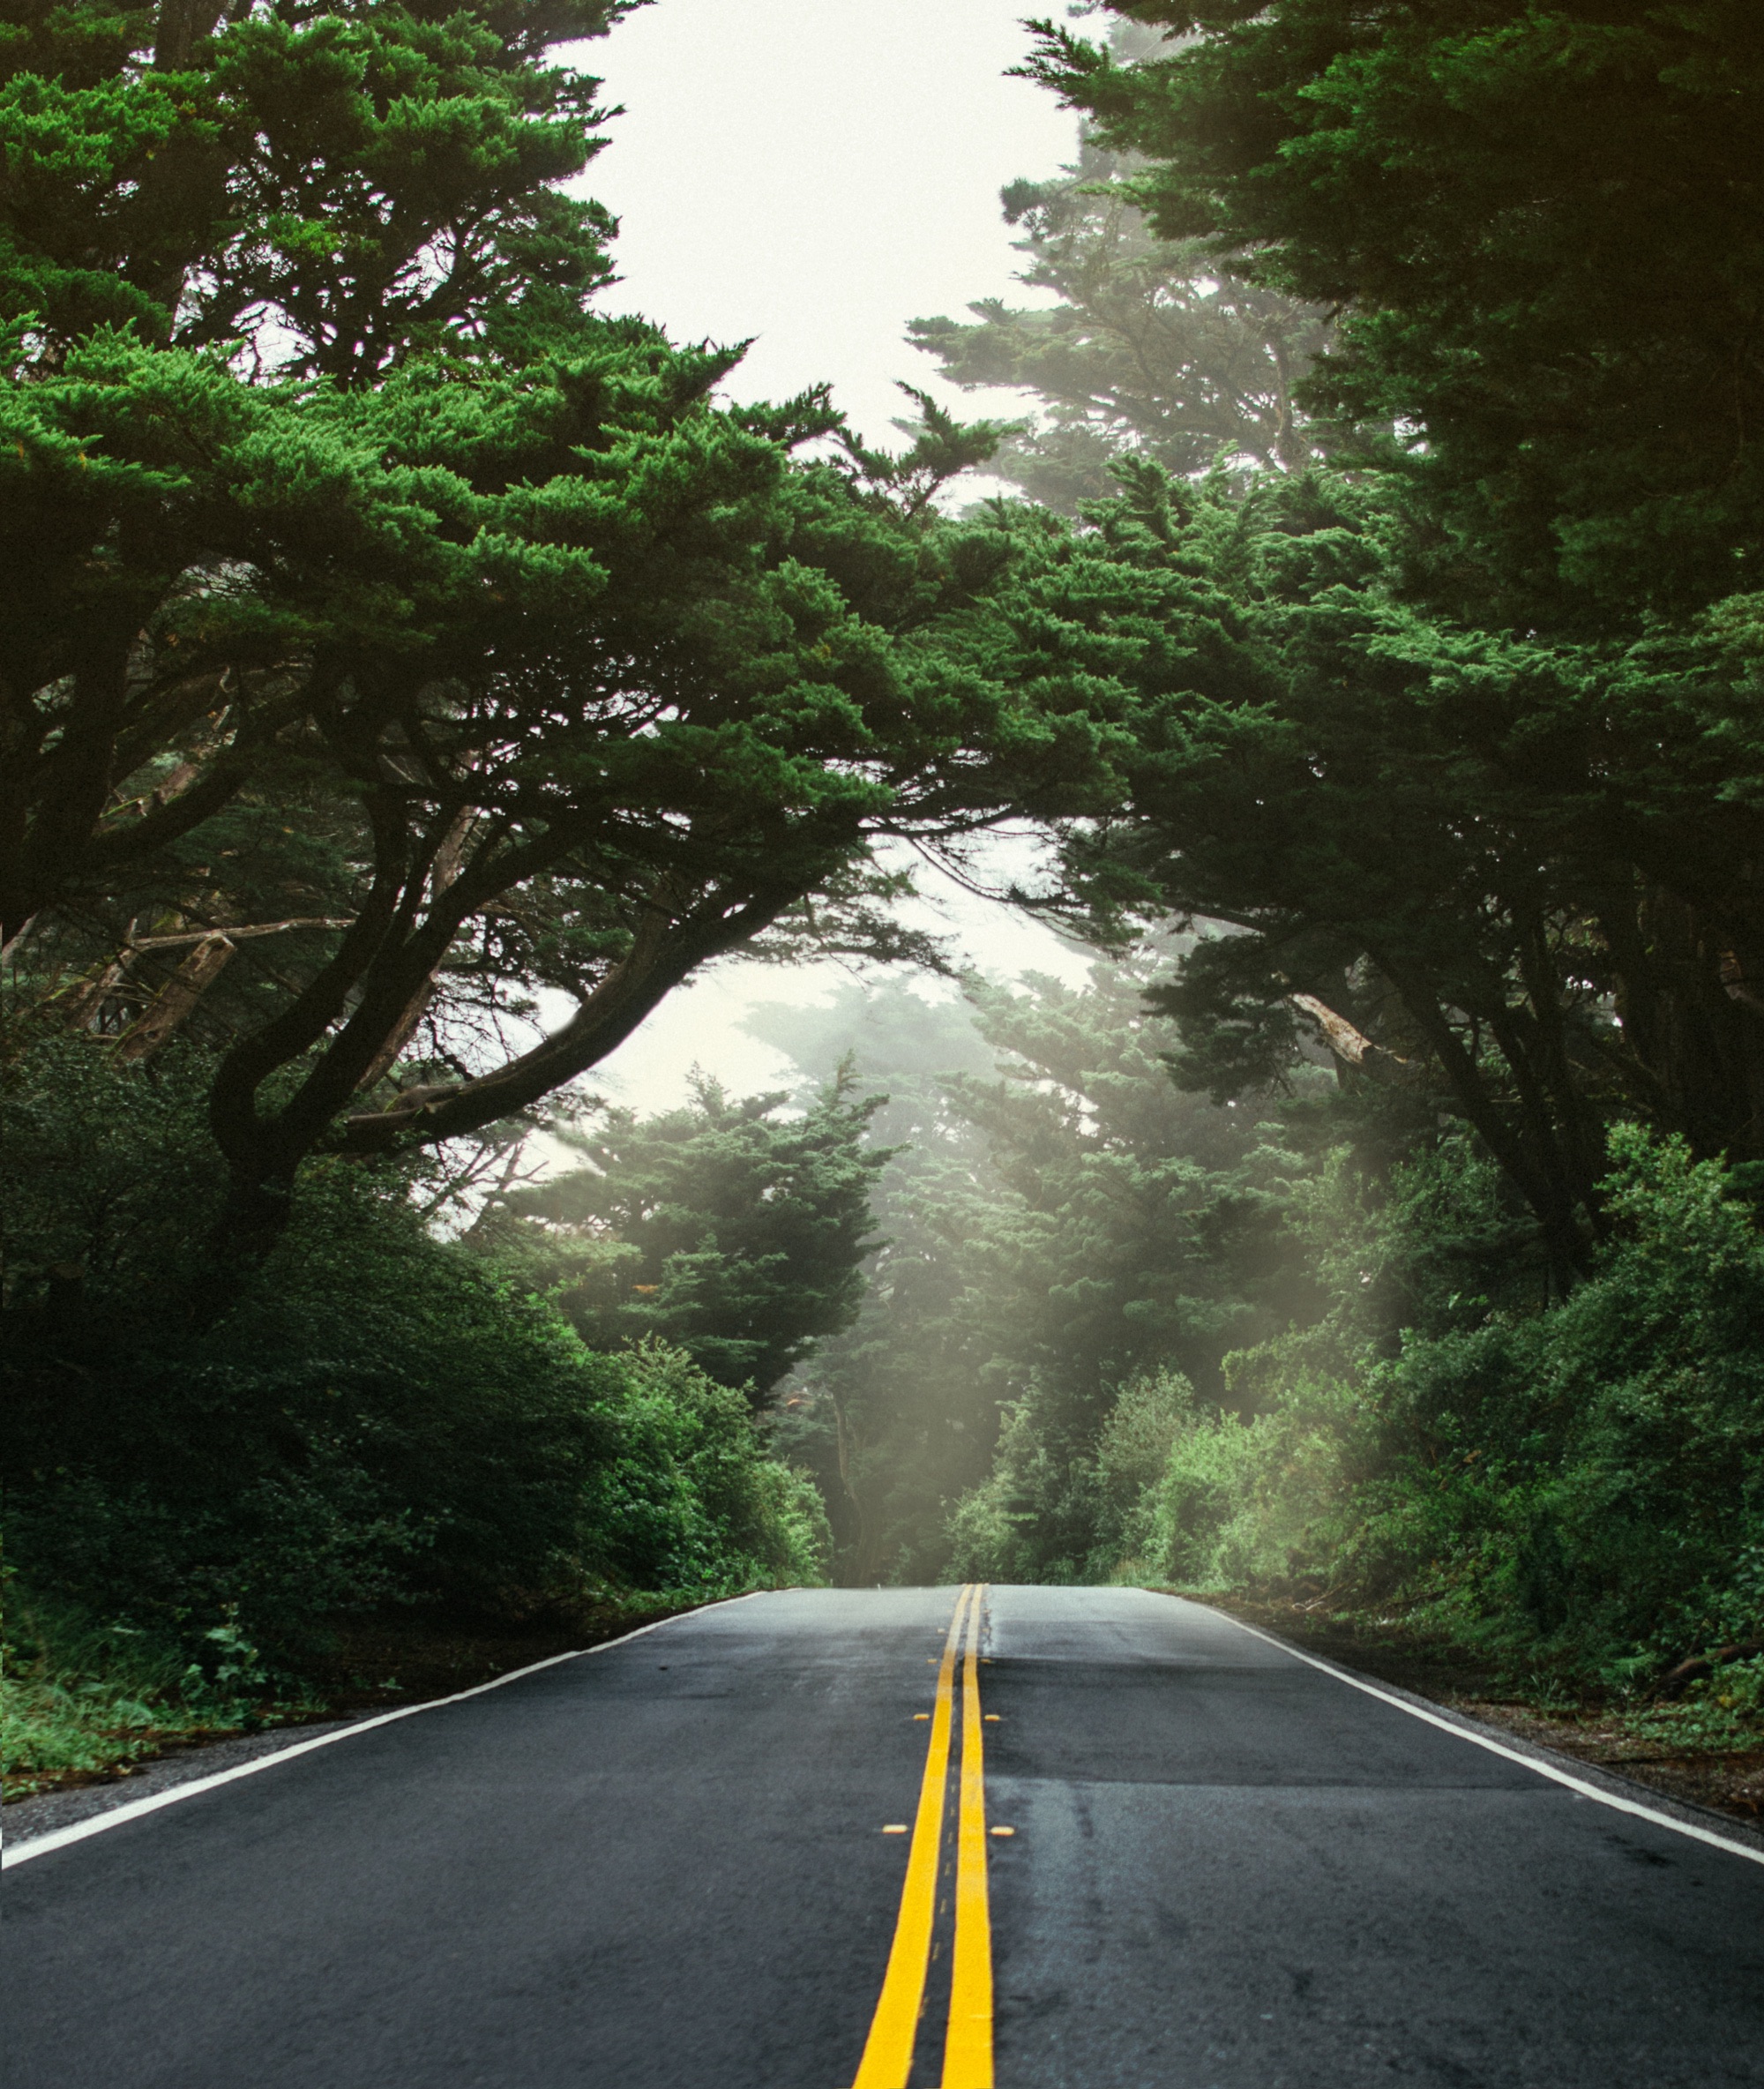
tree, nature, forest, plant, road, sunlight, morning, leaf, green, jungle, autumn, road trip, infrastructure, atmospheric phenomenon, woody plant